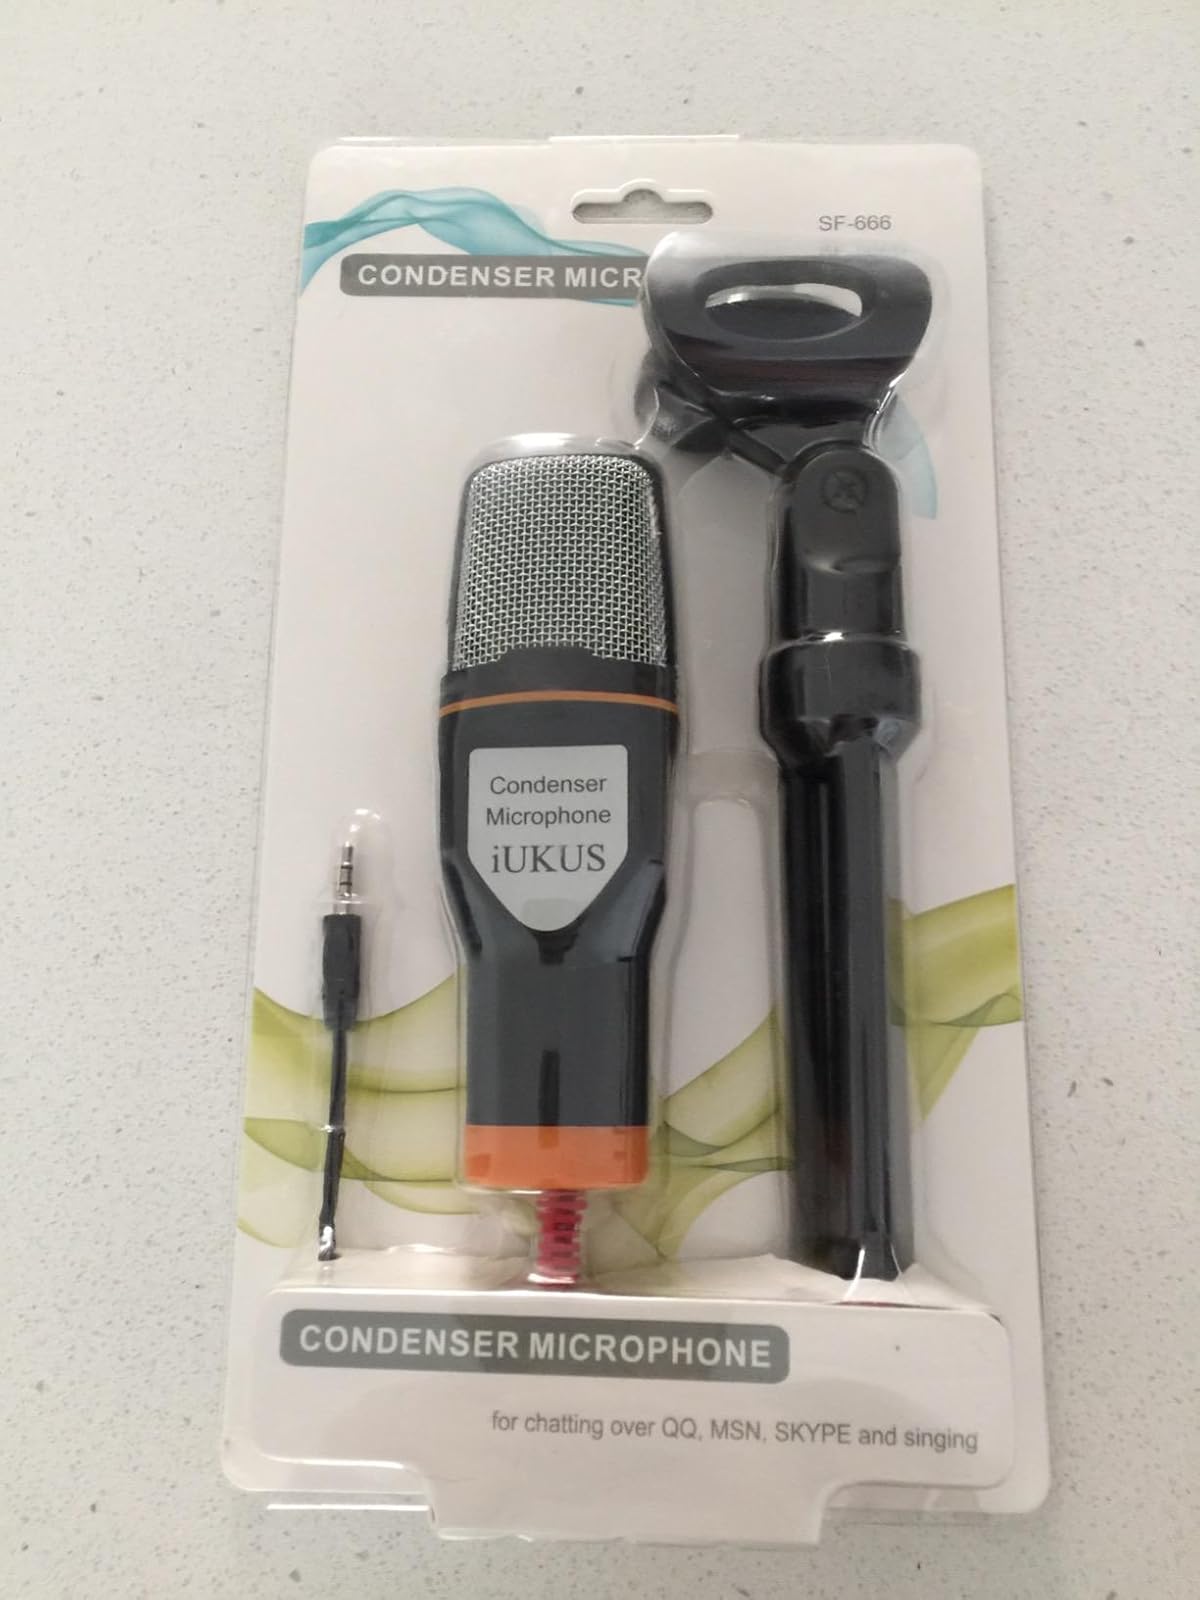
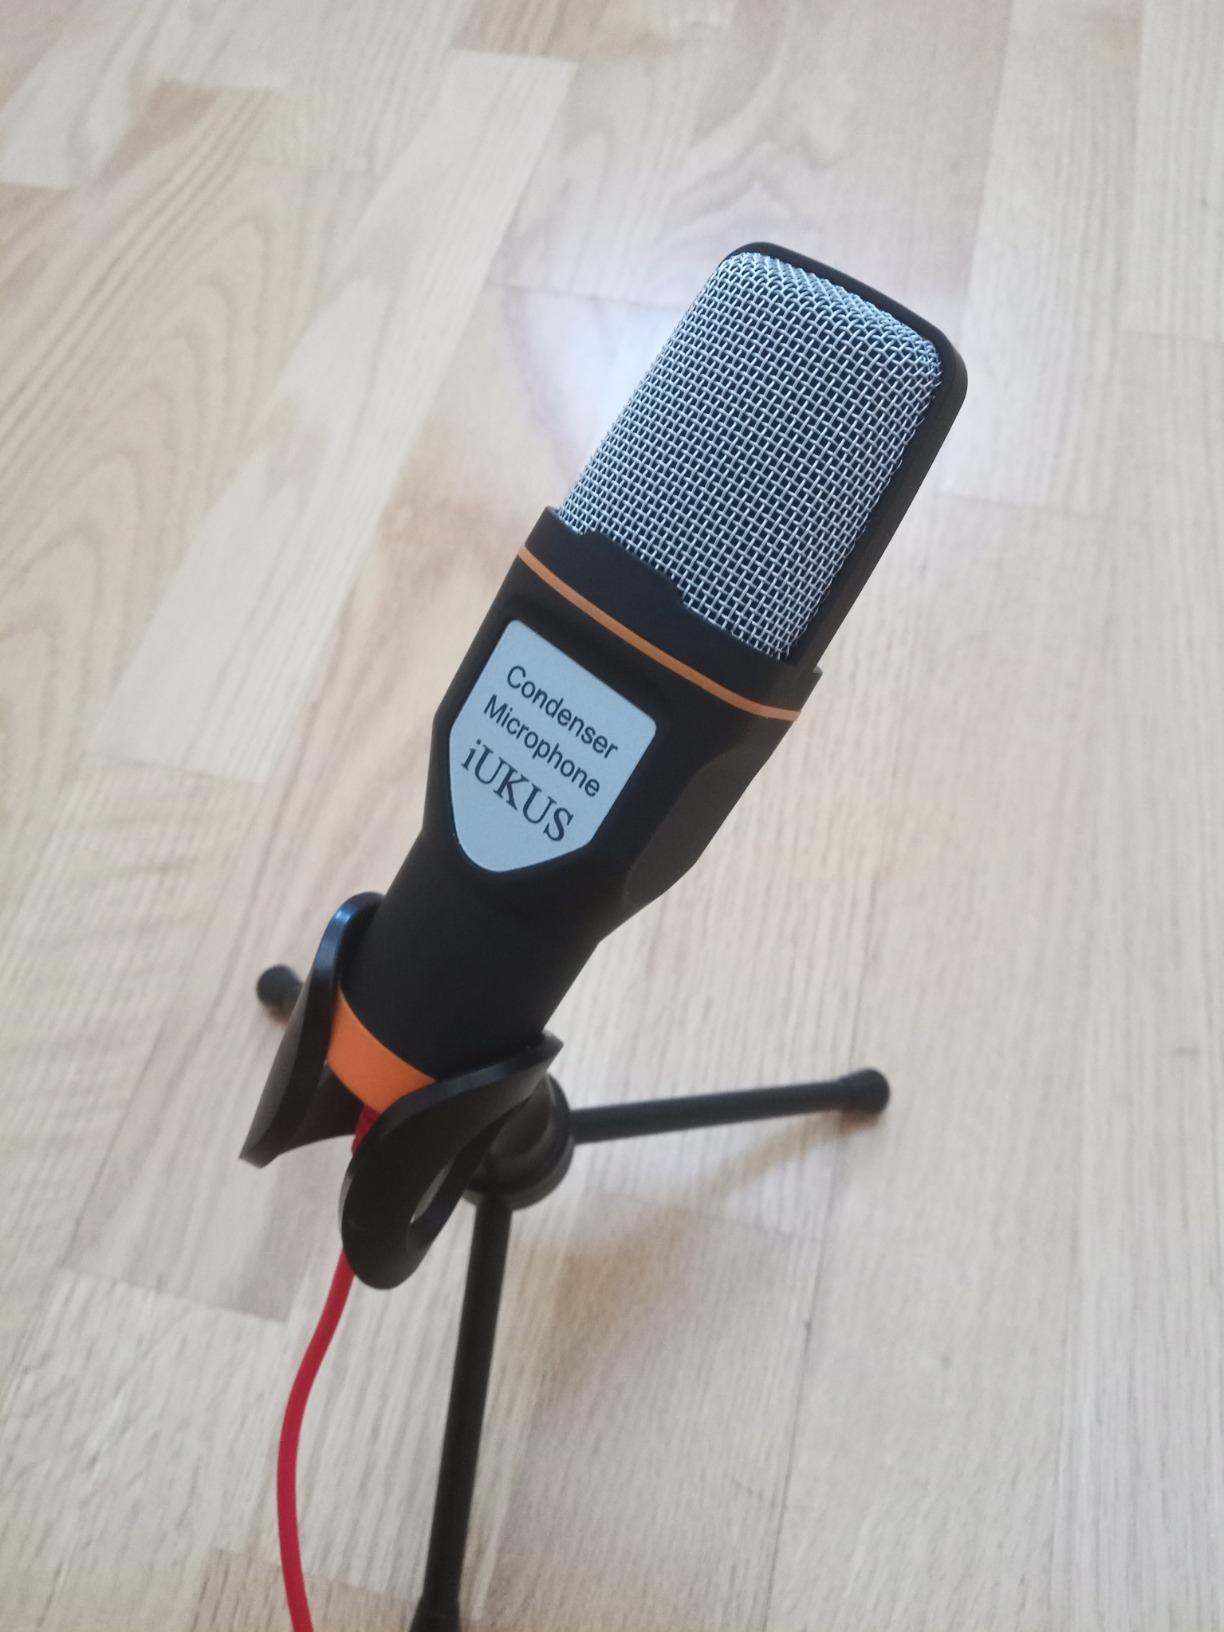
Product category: microphone
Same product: yes